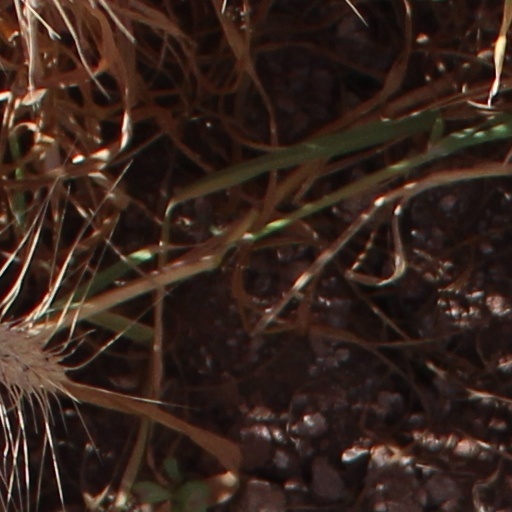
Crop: wheat